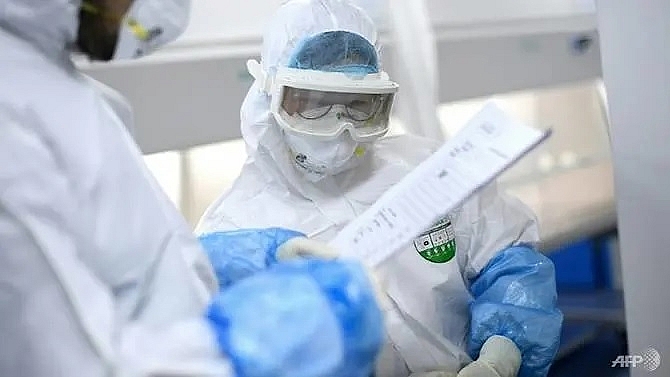
Objects detected:
Goggles
Mask
Mask
Gloves
Coverall
Coverall